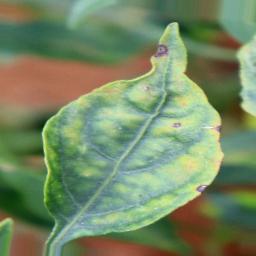
Label: cercospora